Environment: real
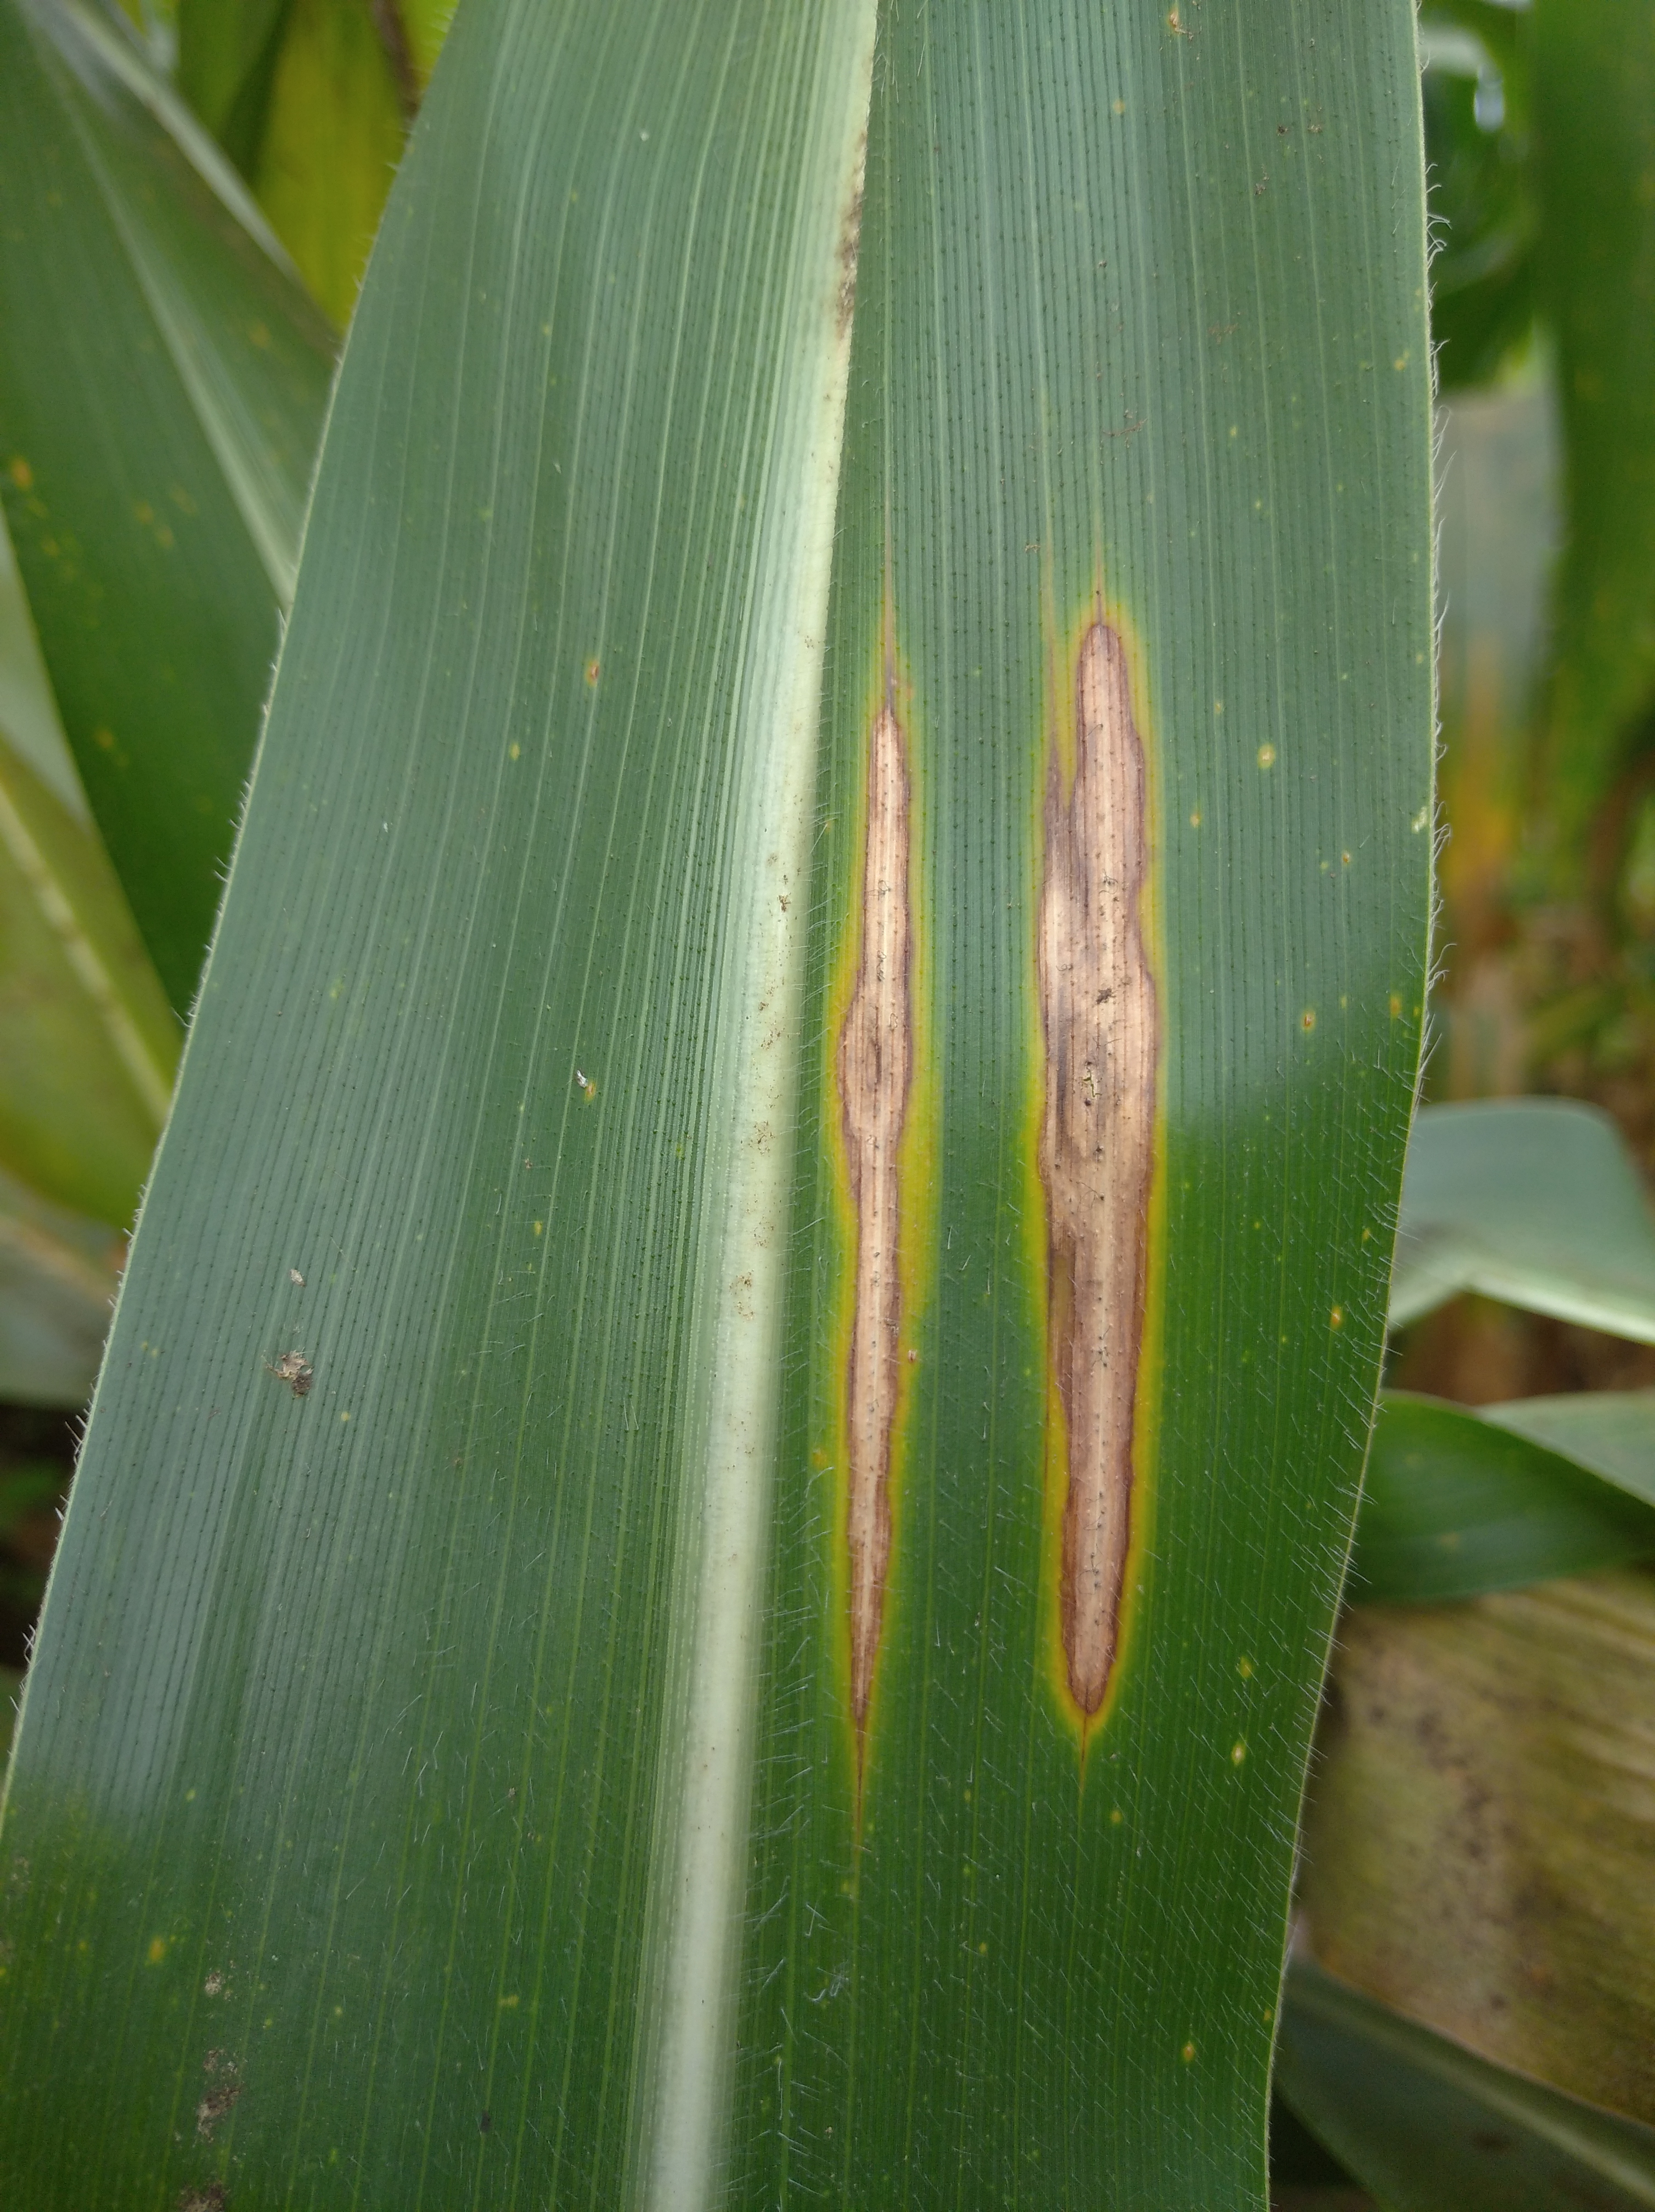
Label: northern_corn_leaf_blight